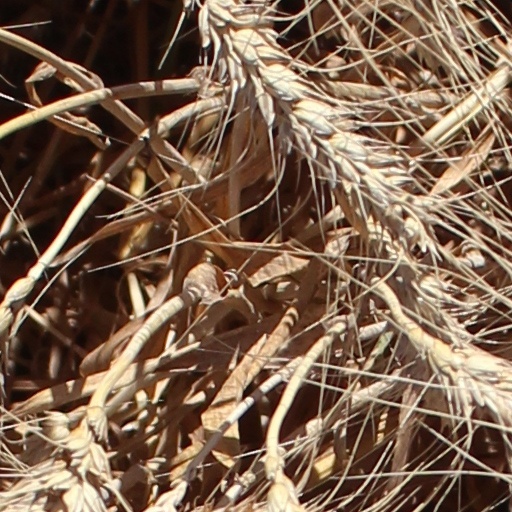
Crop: wheat